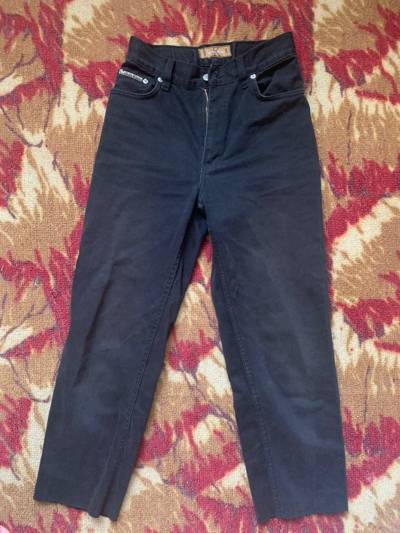
Waste category: clothes